Miao Yuntai

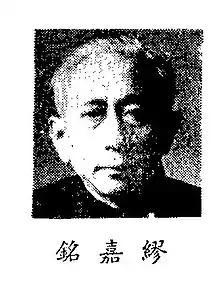
Miao Yuntai

Miao Yuntai (March 23, 1894 – September 3, 1988) was a Chinese male politician, who served as the vice chairperson of the Chinese People's Political Consultative Conference.